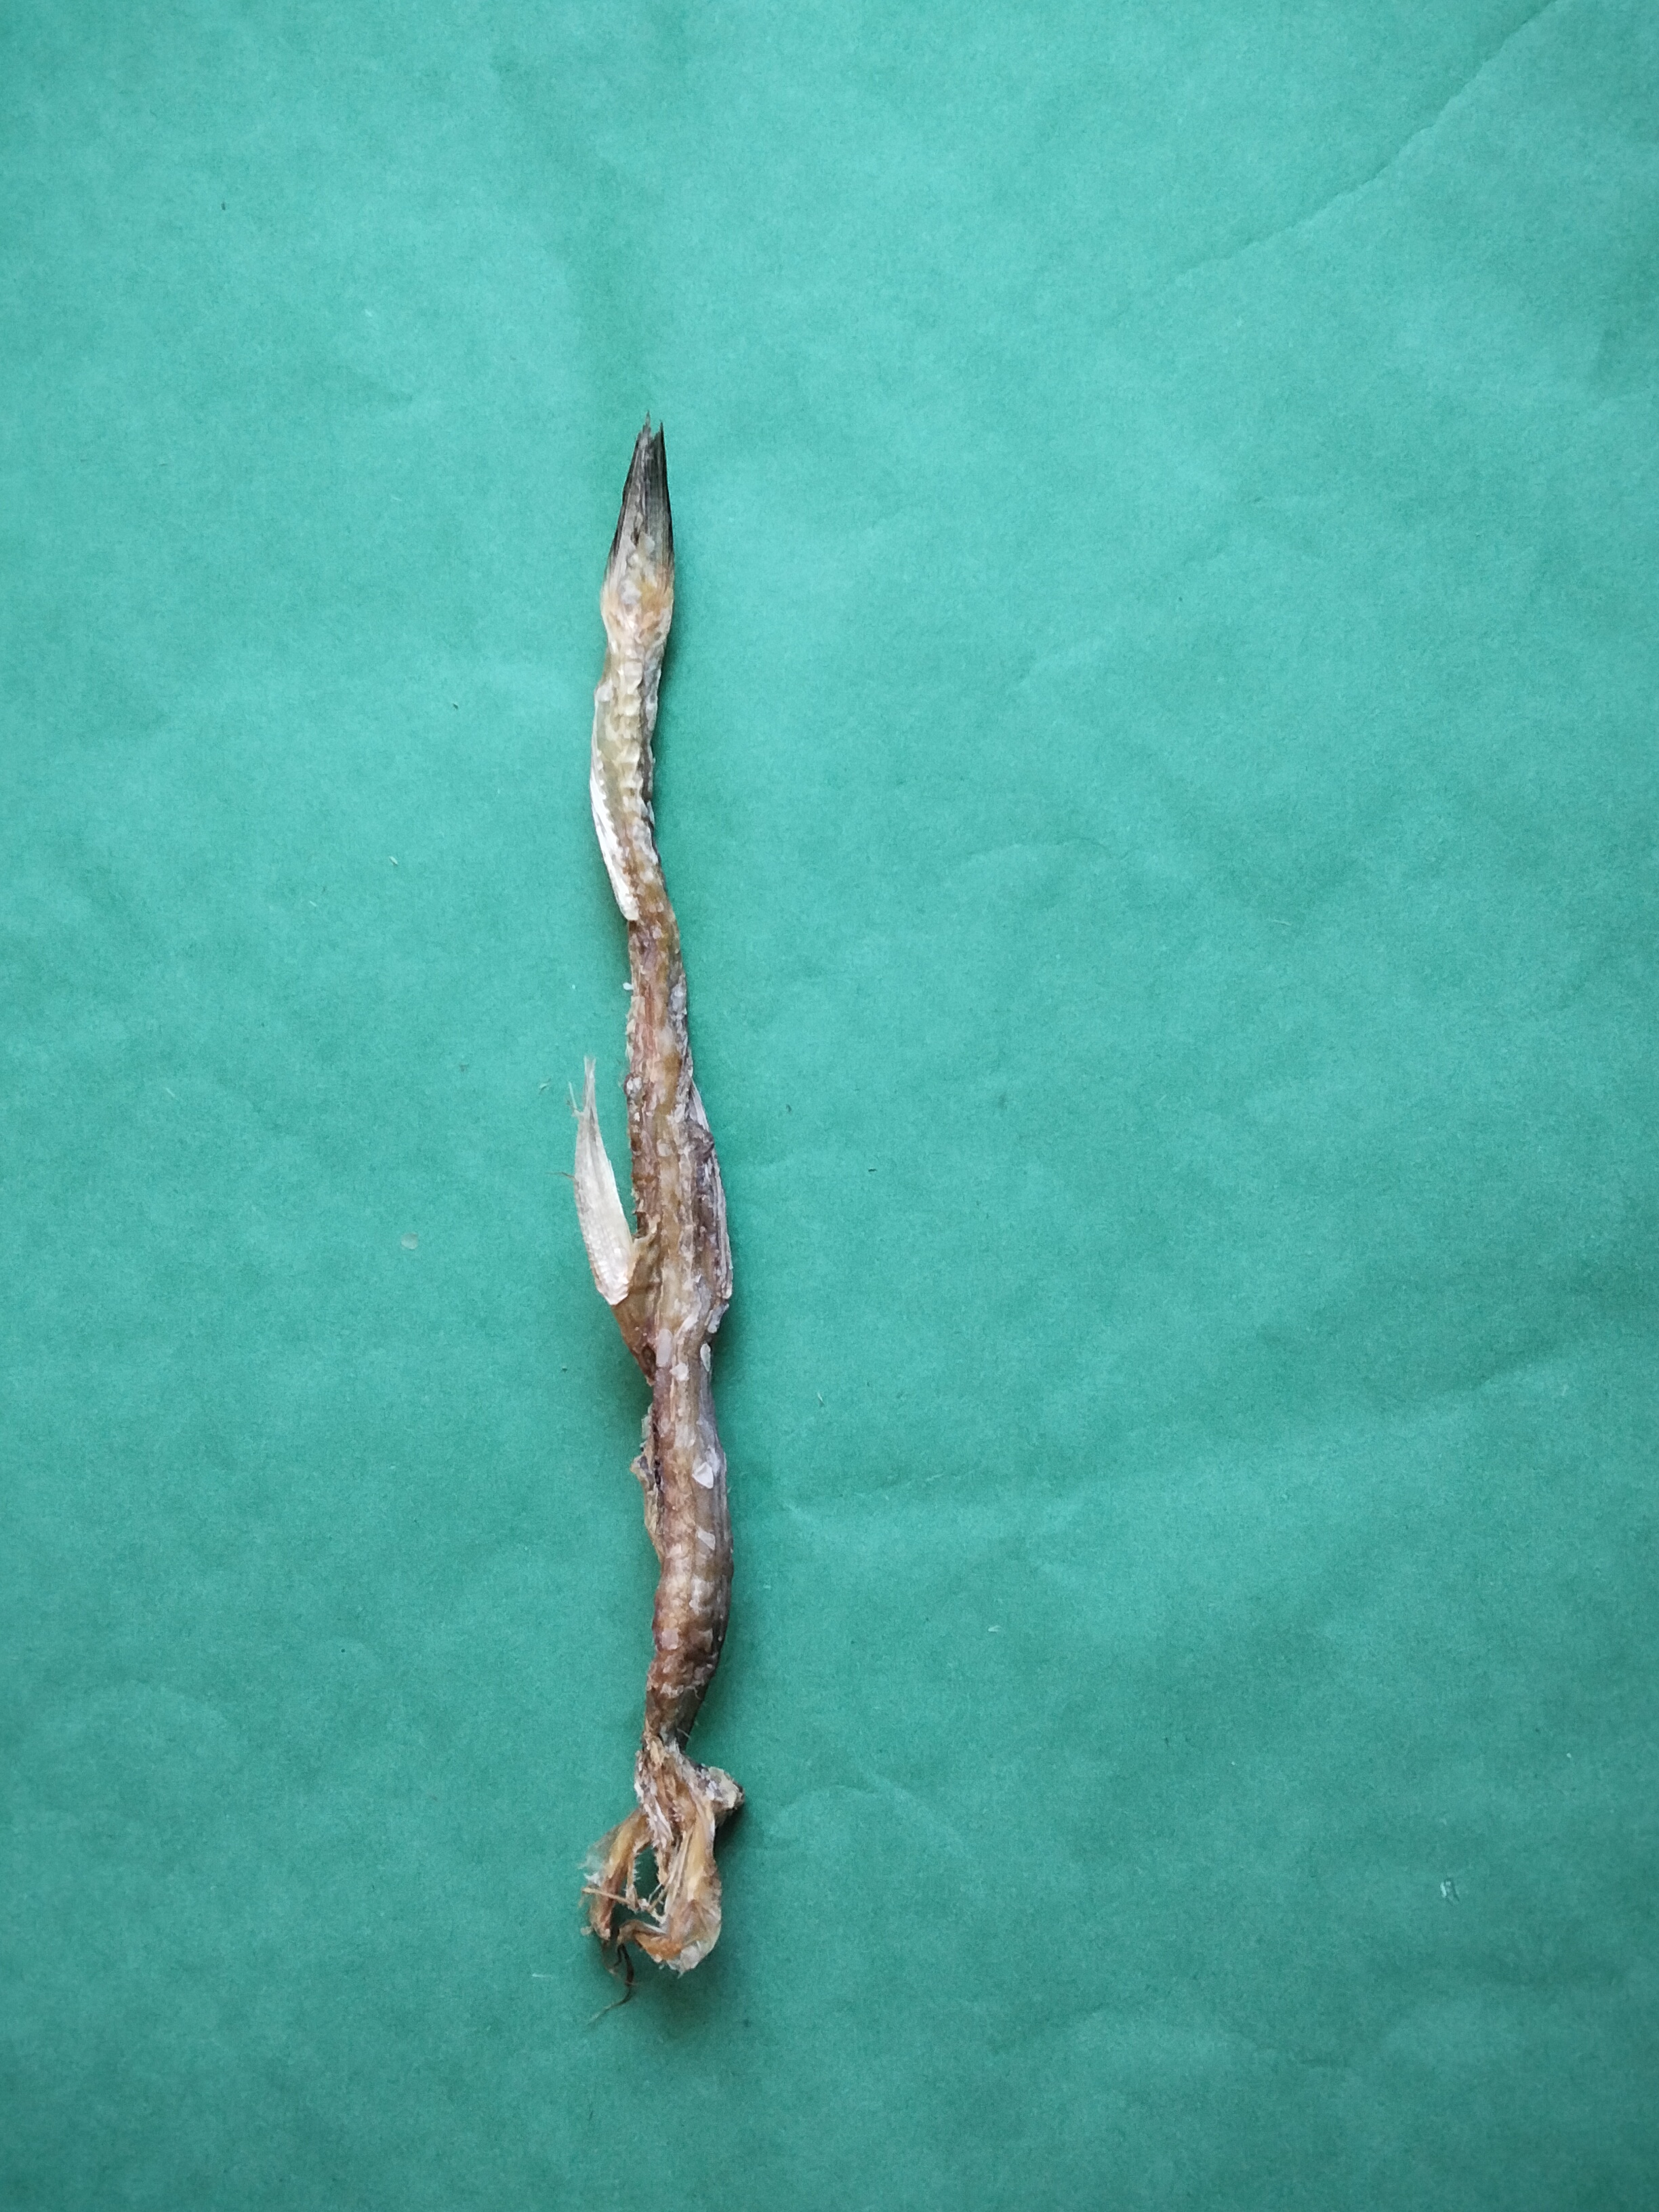
Species: Loitta